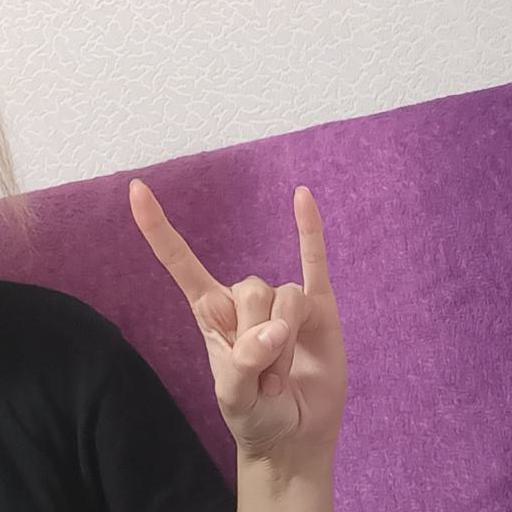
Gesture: rock